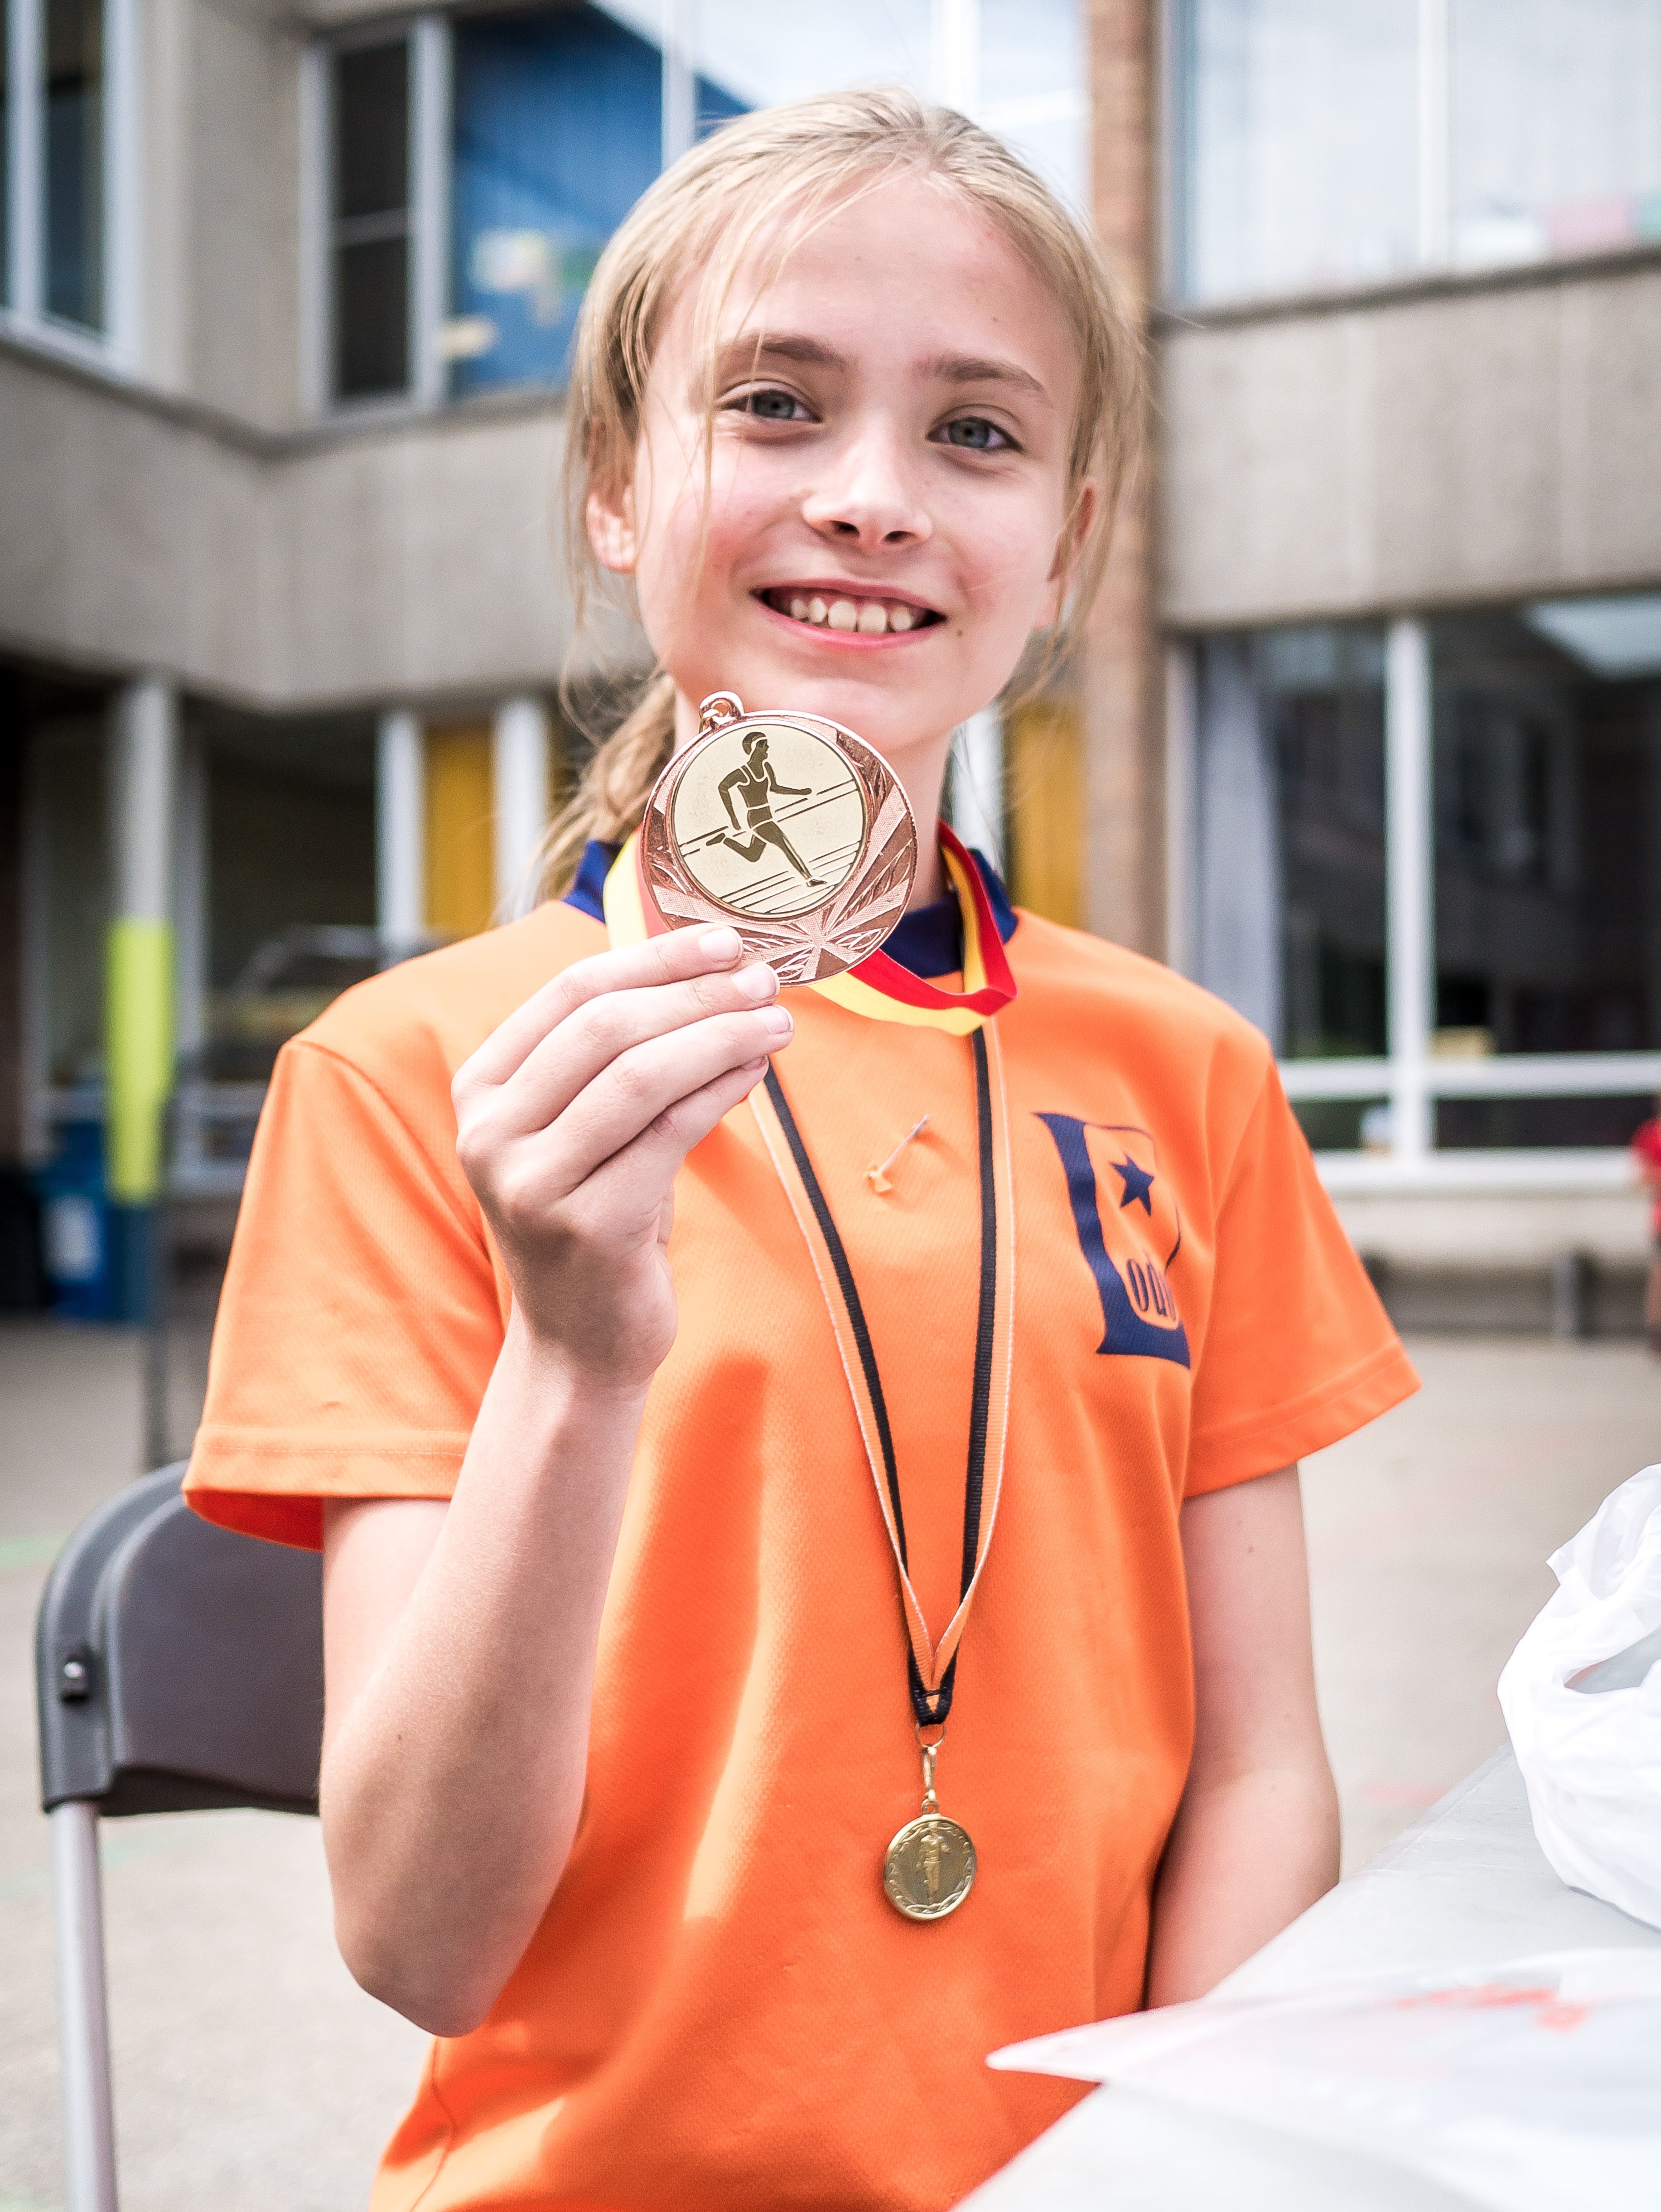
girl, sport, clothing, happy, medal, costume, winner, pride, sense